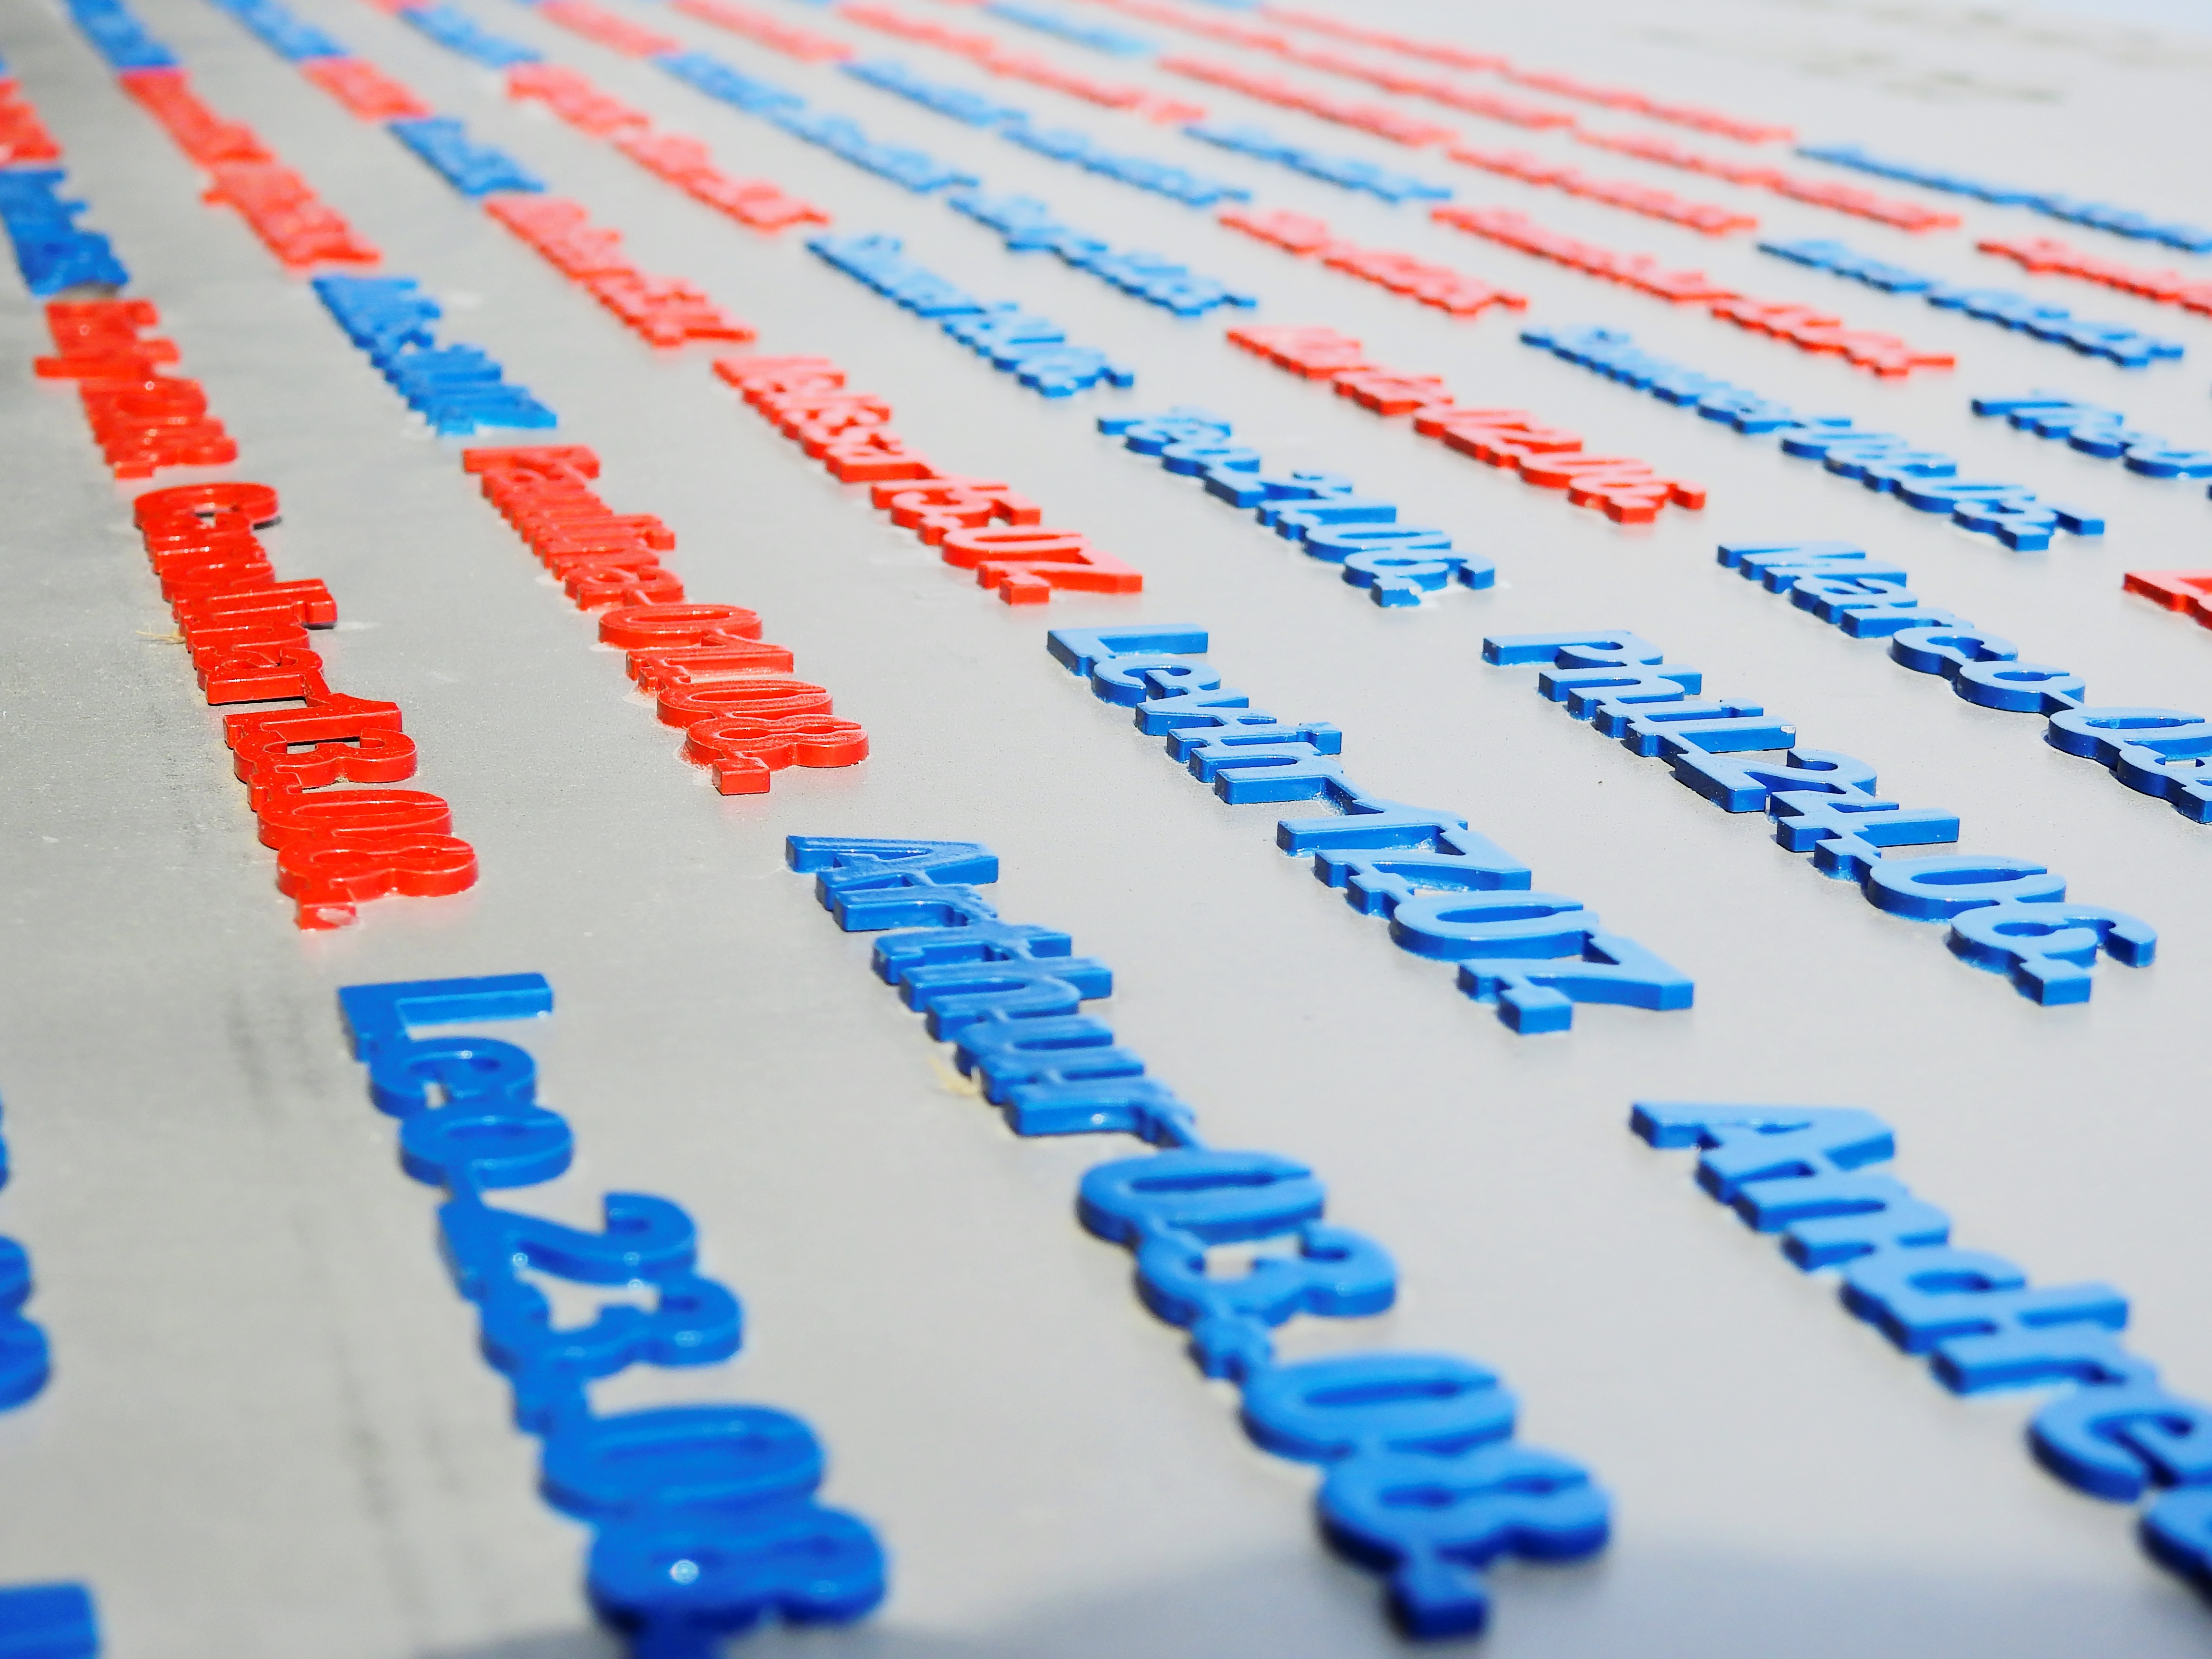
board, play, number, line, metal, blue, toy, font, art, background, design, iron, games, shape, list, name, birth